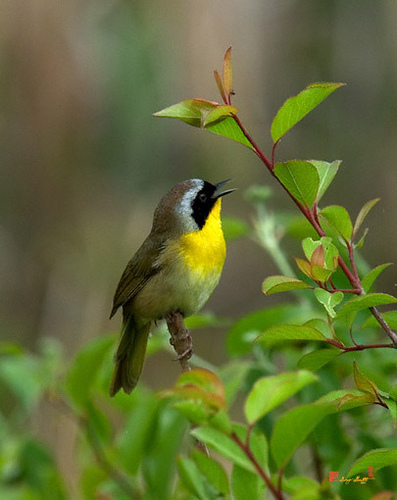
a small green bird with dark green leaves.
the small bird has a yellow chest and stomach with a black cheek patch.
a beautiful small bird with black eyes and cheek patch, brilliantly yellow throat and breast, greenish yellow belly and brown wings and tail.
this bird has a yellow breast, throat, belly and abdomen with the rest of its body in brown color.
the bird has a grey belly, a bright yellow breast, and is brown all over with a black stripe across its eyes.
a small colorful bird with a yellow throat, grey and green vent an belly, and black and green secondaries.
a small bird with a bright yellow belly, and a gray and black head.
this bird has a small black bill with yellow breast and brown crown.
this beautiful bird has a bright yellow neck and chest.
a small bird with a long tail, a small head, a short pointy beak, and a yellow body.
Species: Common Yellowthroat